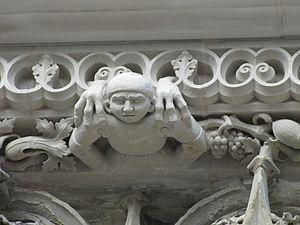
La cathédrale de Chambéry, à l'origine couvent des Franciscains (15ème siècle). Détail de la façade gothique flamboyant.